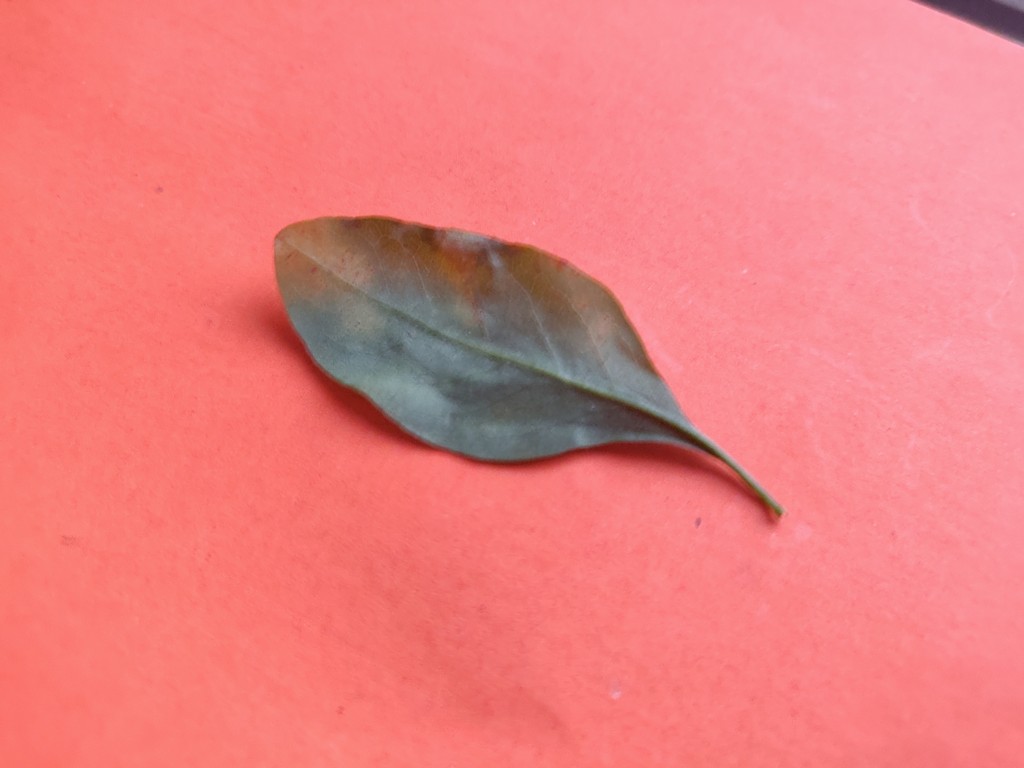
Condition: Unhealthy
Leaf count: single
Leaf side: back